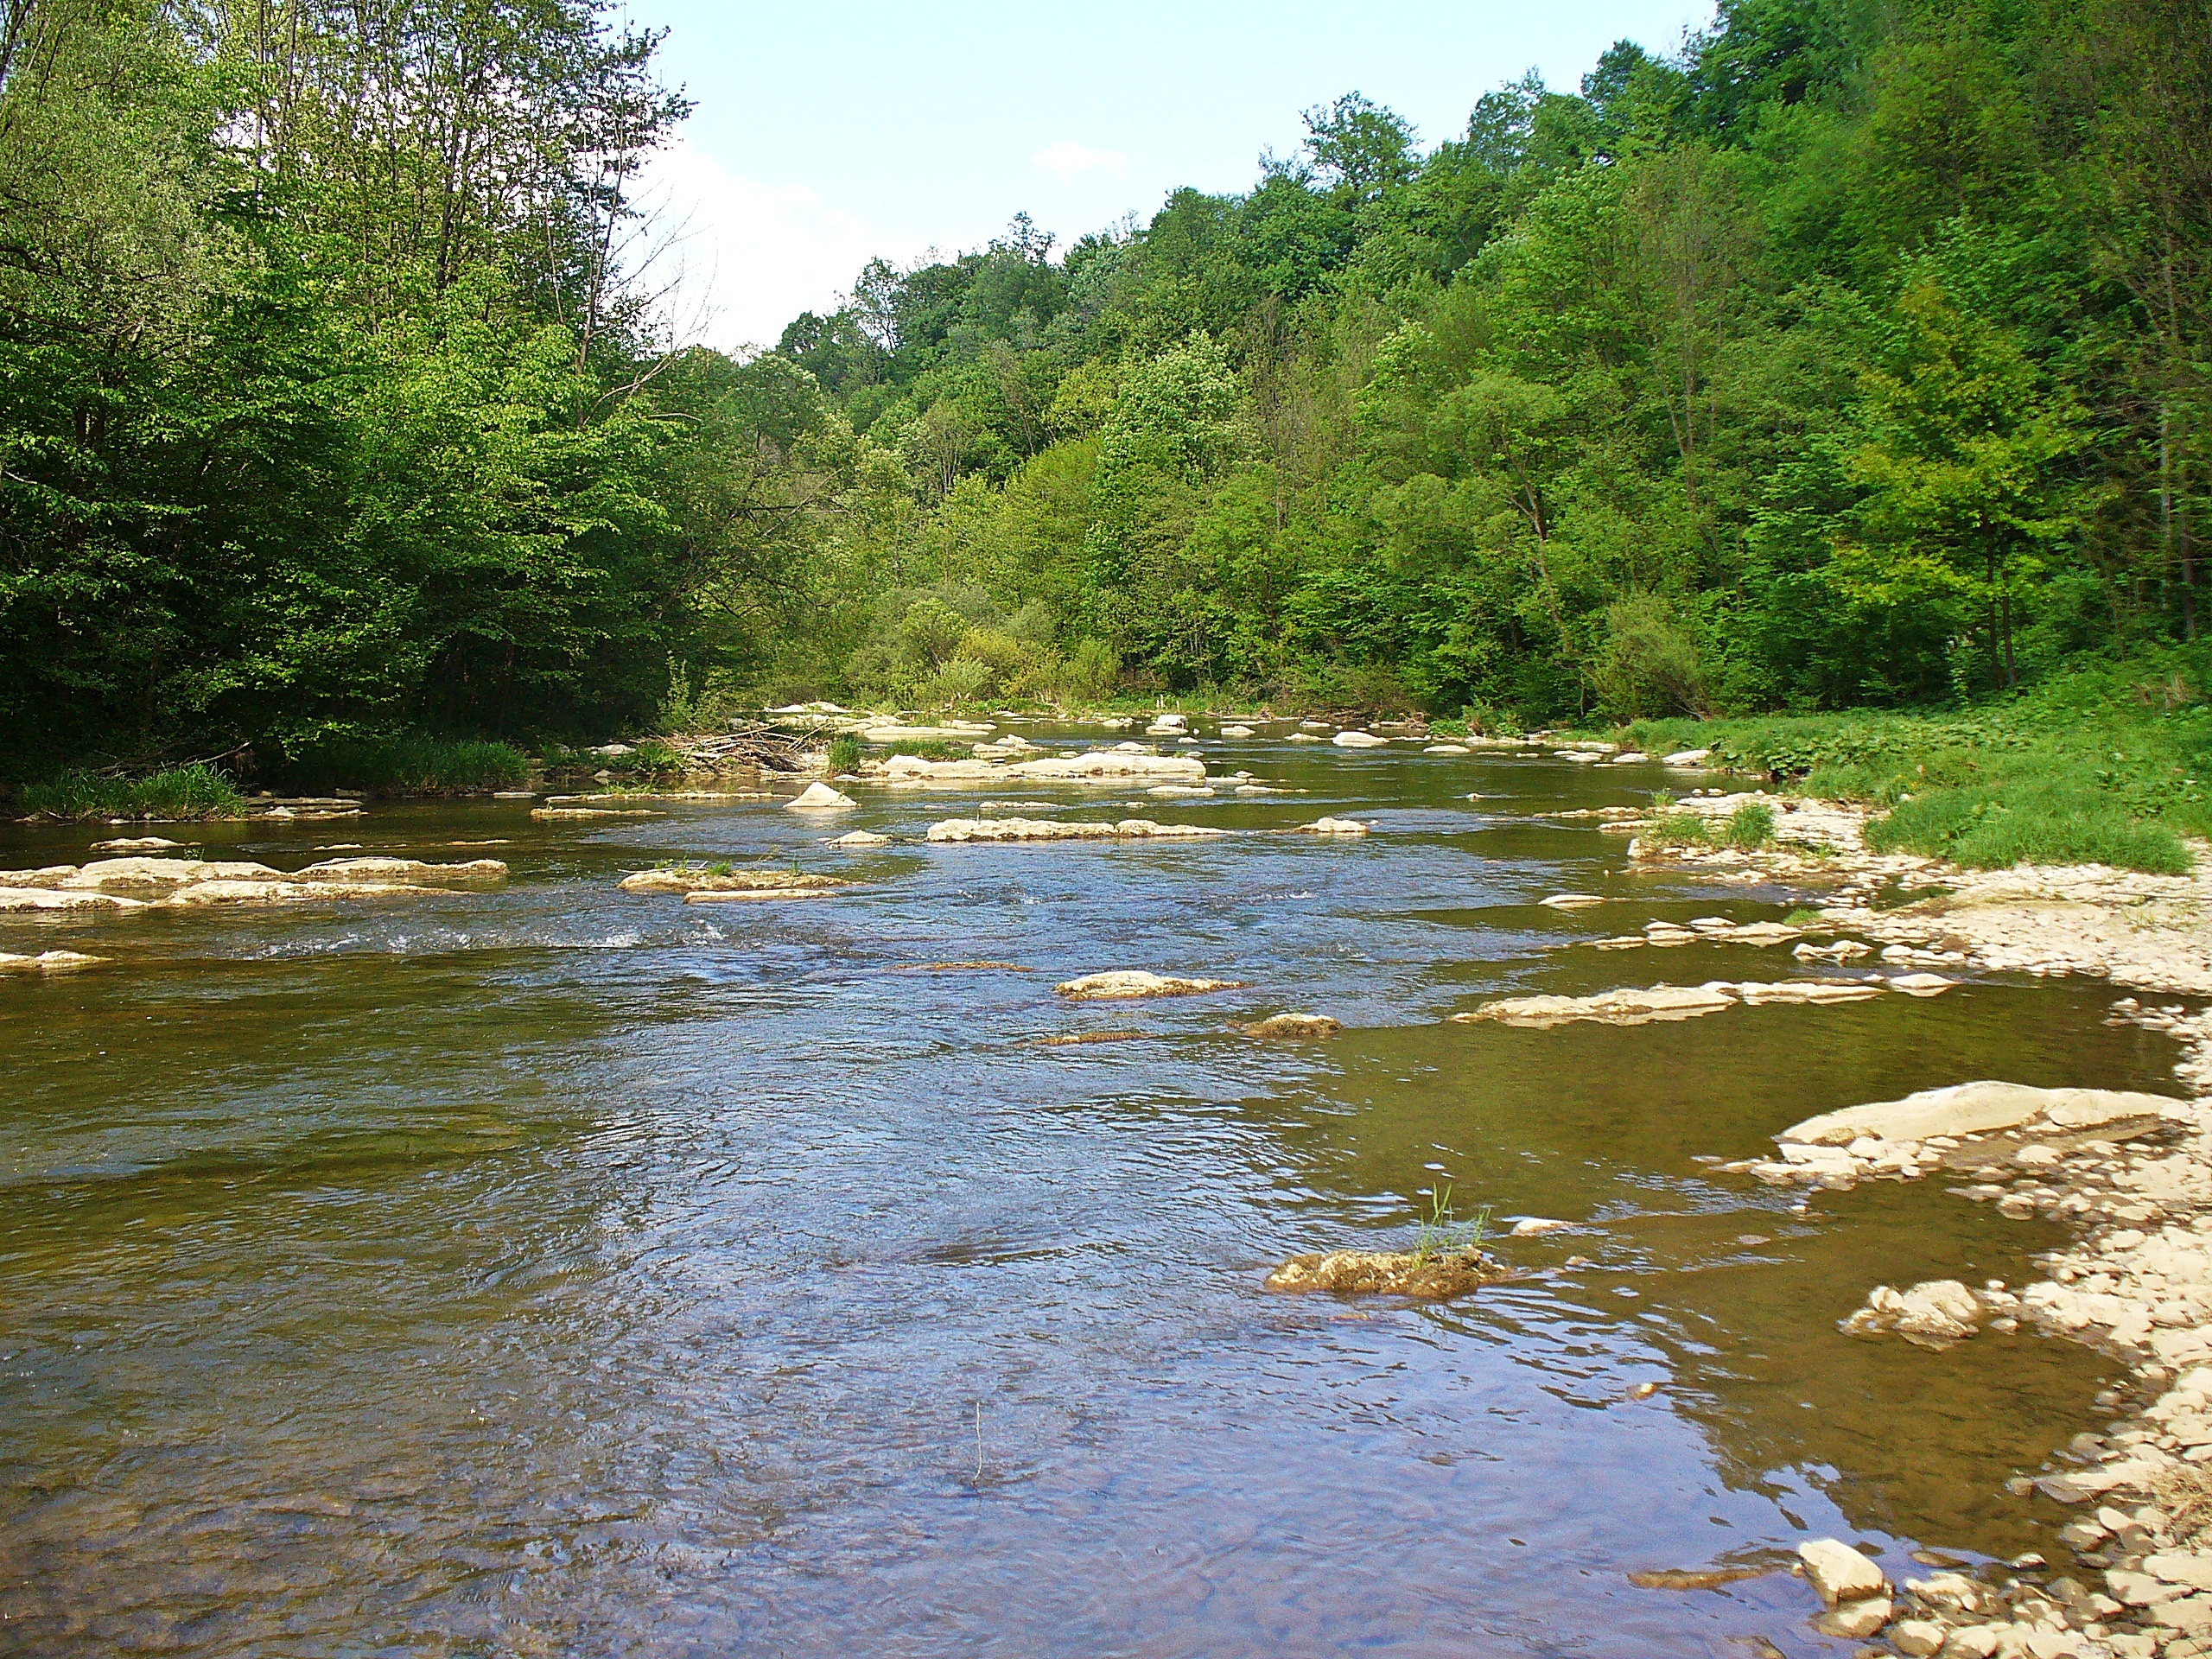
landscape, tree, water, nature, forest, grass, creek, wilderness, river, summer, stream, green, rapid, body of water, mountains, poland, watercourse, the stones, landform, the brook, geographical feature